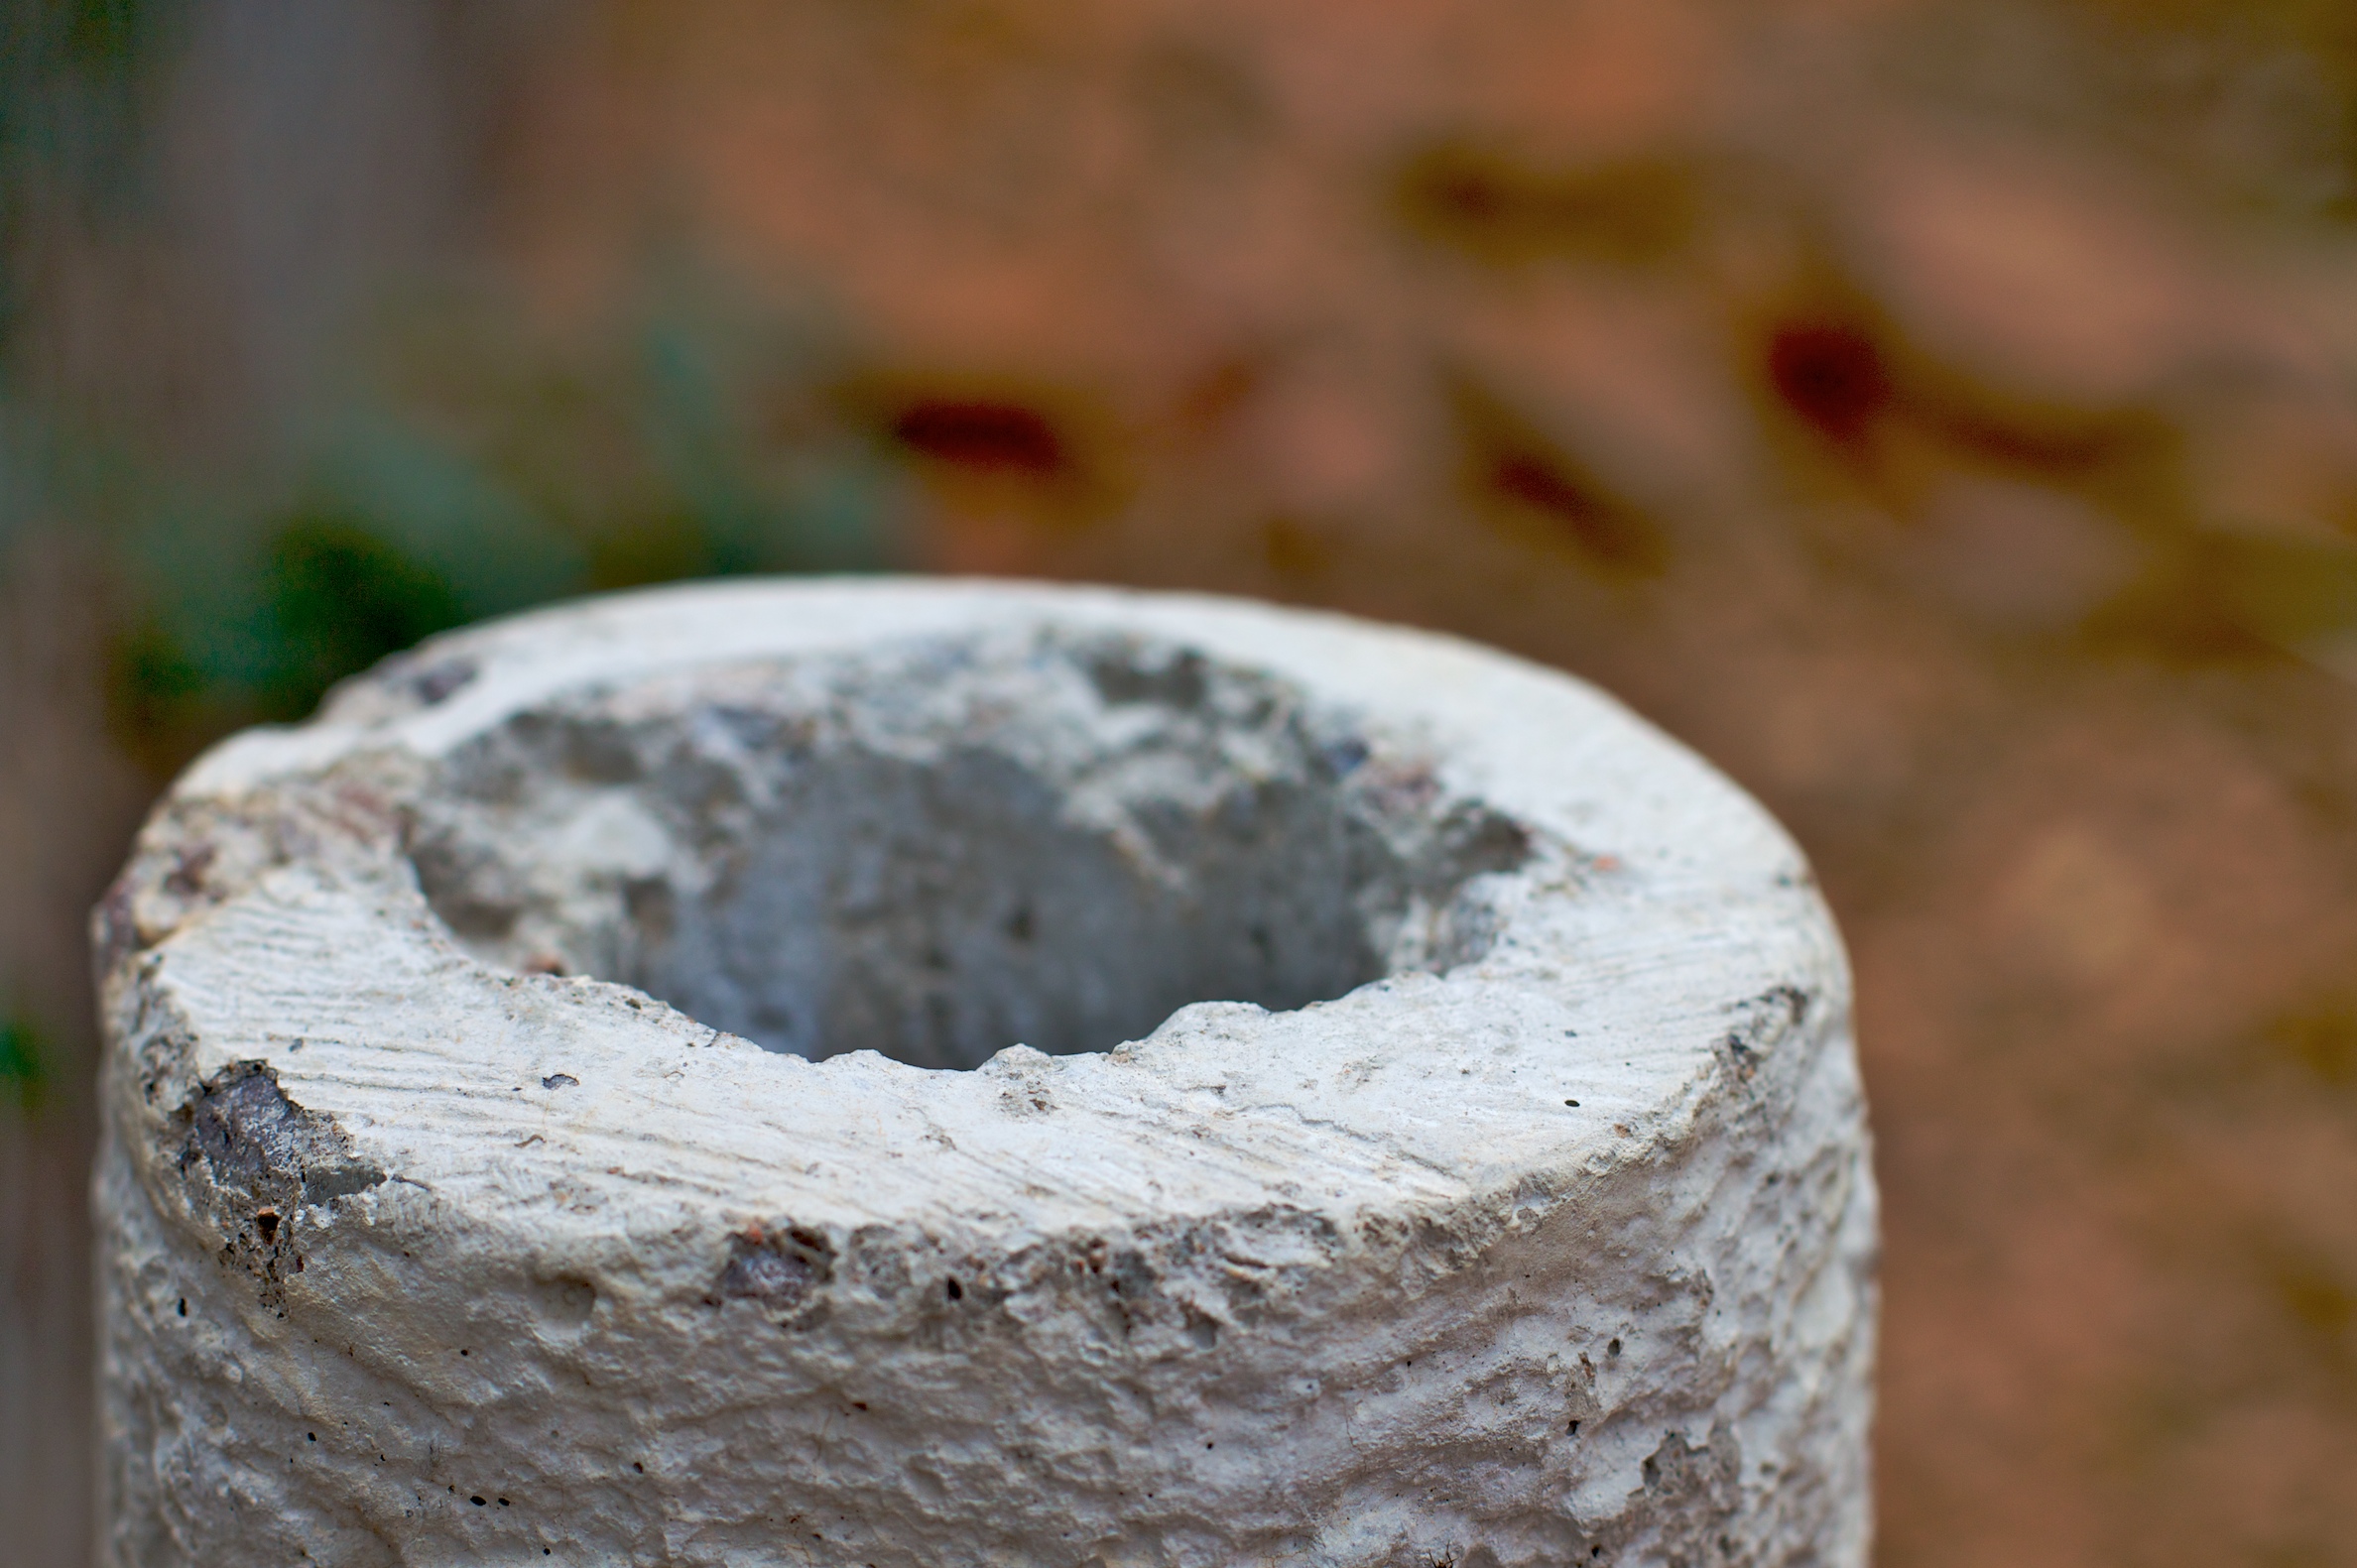
tree, nature, rock, wood, leaf, trunk, green, soil, material, close up, macro photography